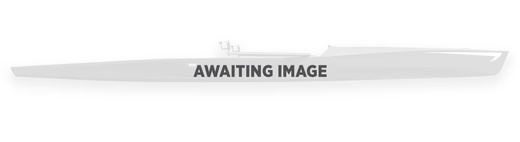
WinTech Racing Coastal Boat 2x
Our carbon coastal shells optimised to perform well in all aspects of coastal racing. Rigging options vary from Carbon or aluminium Bow or Stern wings or a folding aluminium outstay. The sharpness of the boat reduces form drag while the ample width at the mid-section provides vital stability. As a platform for Beach sprinting, the rocker keel and removable skeg make it very quick to round the buoy, while the sloped bow below the water line is ideal for beach landing.
Brand: WinTech Racing
Category: Sporting Goods > Outdoor Recreation > Boating & Water Sports > Boating & Rafting > Canoes > Racing Canoes